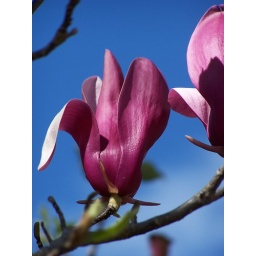
The magnolia pink is gorgeous against that deep blue sky.